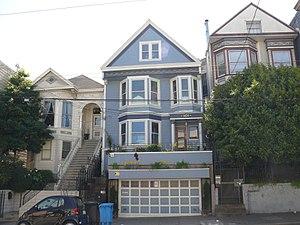
La maison bleue chantée par Maxime Le Forestier, au 3841 18th Street à San Francisco (Californie, États-Unis).
El cóndor pasa est d'abord une œuvre théâtrale musicale classée traditionnellement comme zarzuela, d'où est extrait l'air de la célèbre chanson du même nom.